Kamen Kostadinov

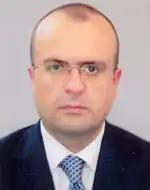
Kamen Kostadinov

Kamen Kostov Kostadinov (Bulgarian: Камен Костов Костадинов; 26 September 1970 – 28 August 2022) was a Bulgarian politician. Kostadinov was born on 26 September 1970. He attended the Veliko Tarnovo University. Kostadinov served as a member of the National Assembly of Bulgaria from 2005 to 2009. He also worked as a lawyer. Kostadinov died in August 2022, at the age of 51.